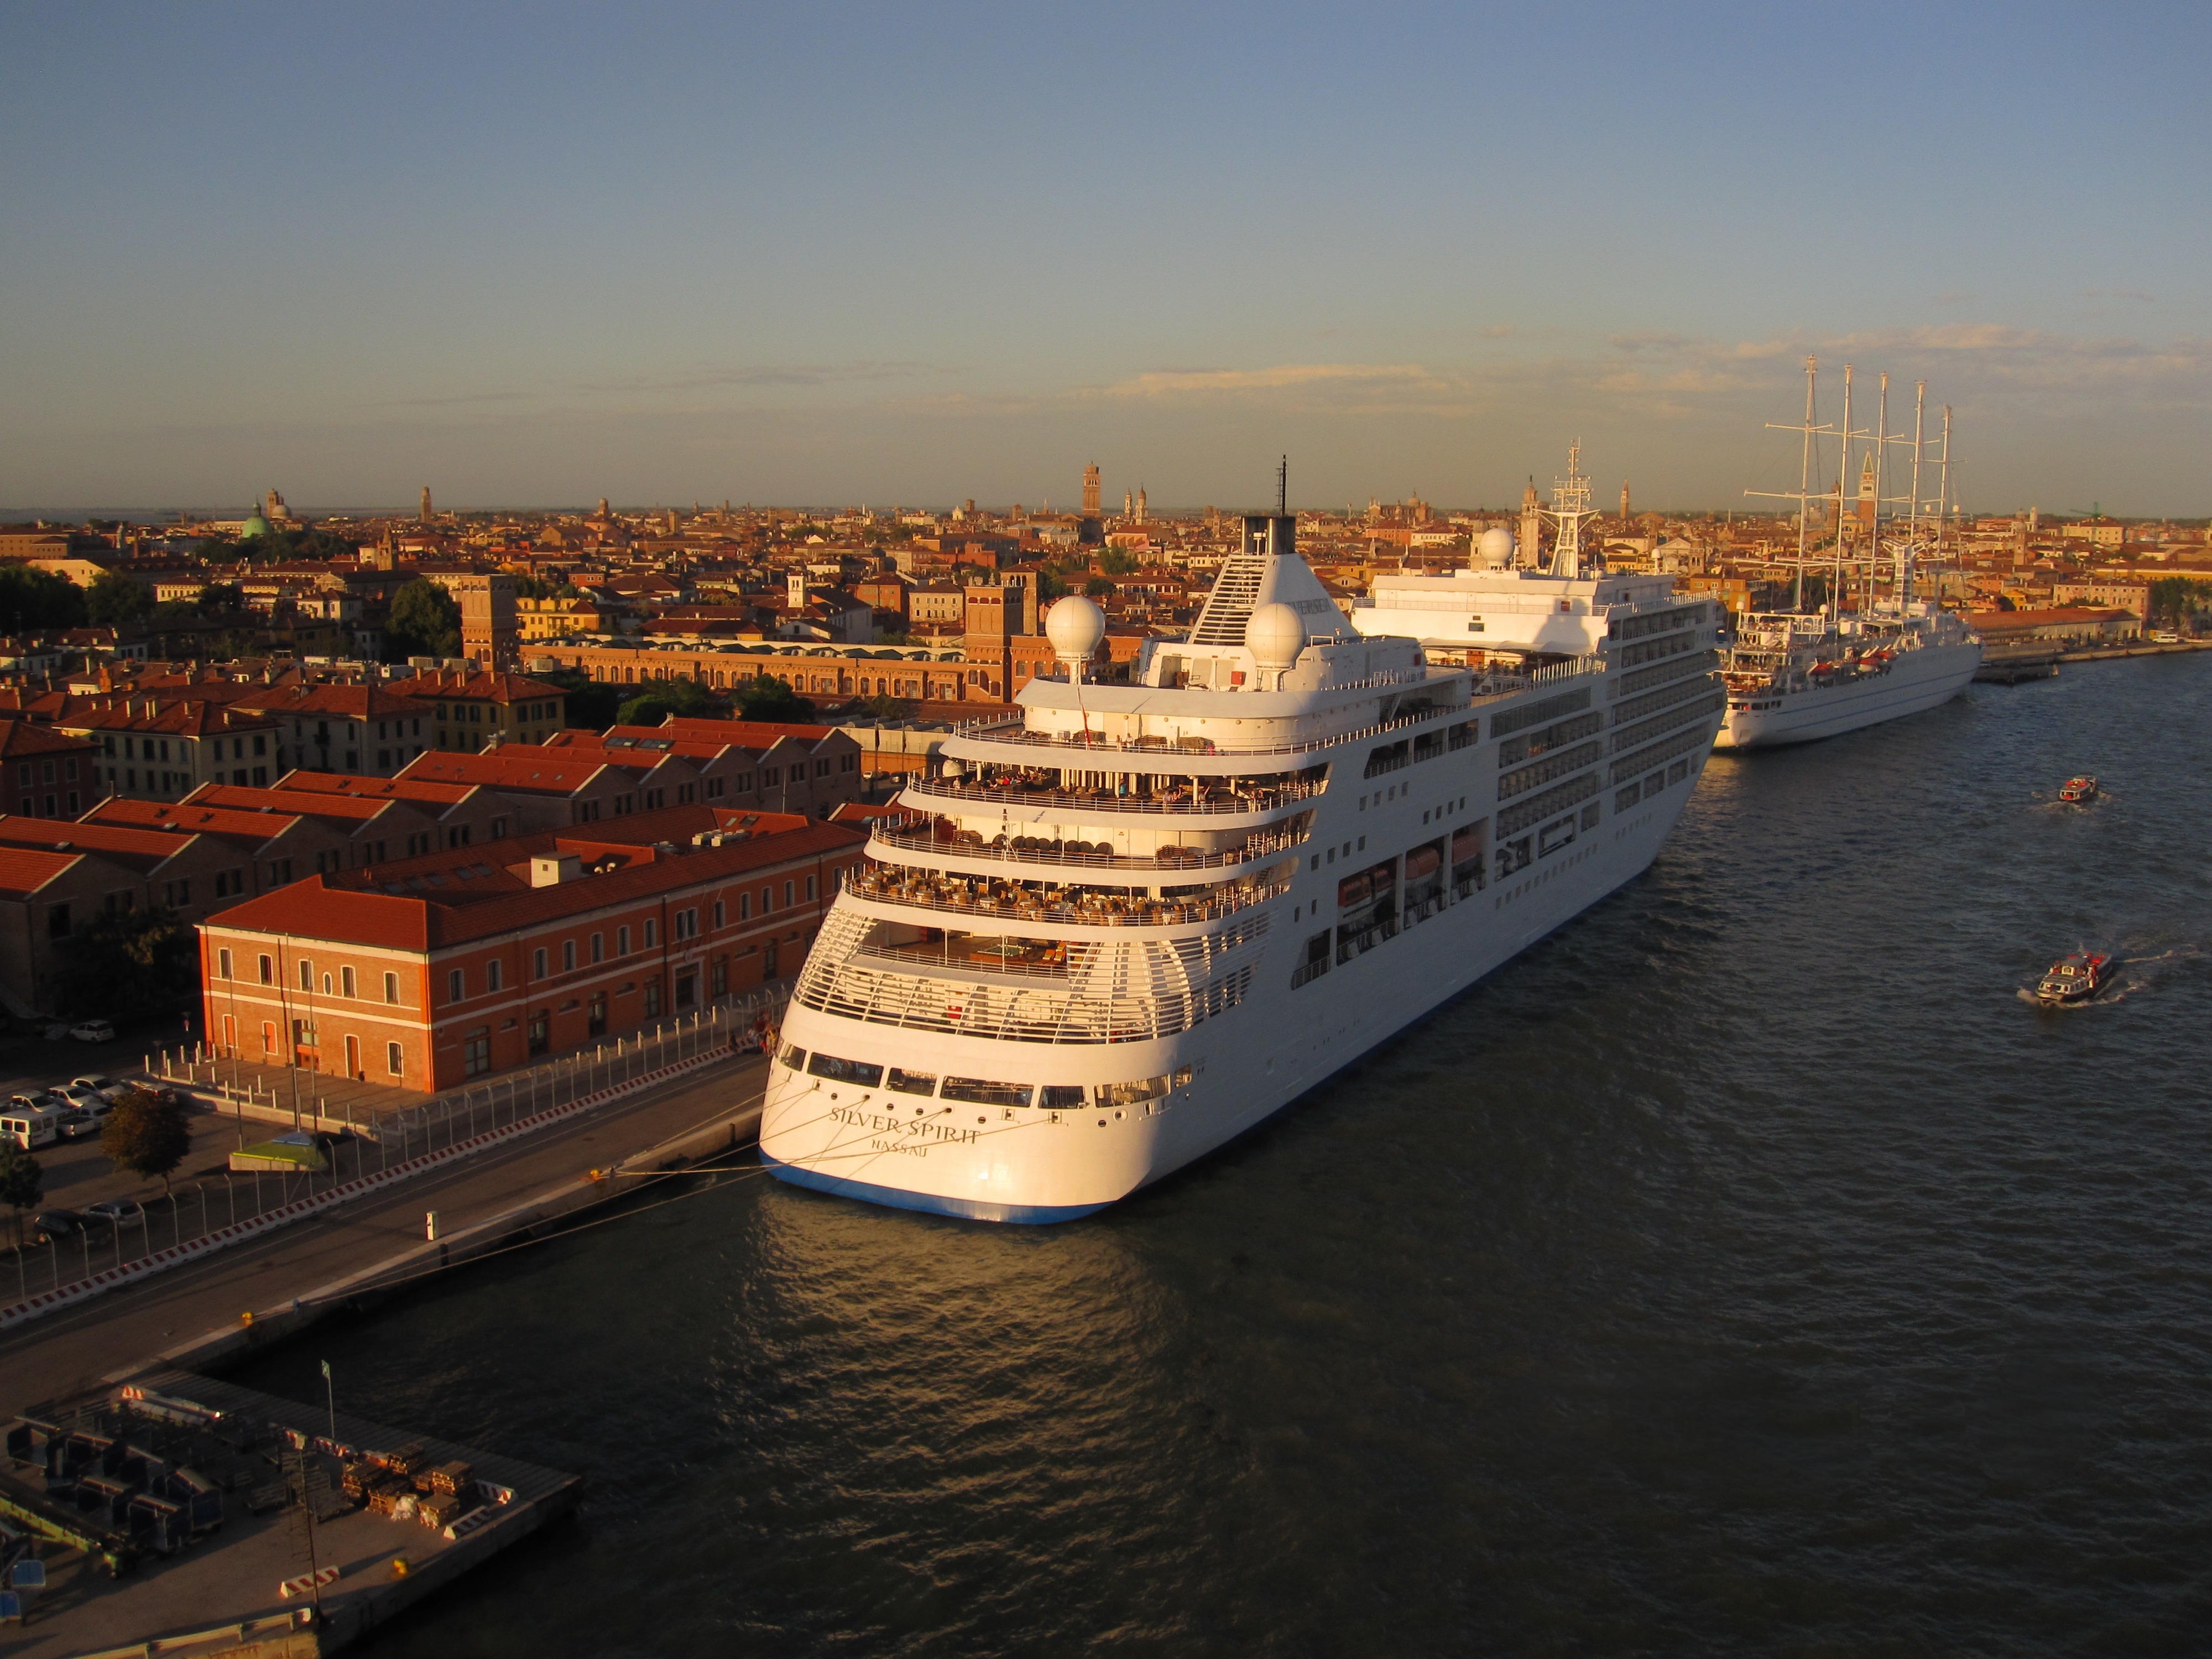
sea, dock, sunset, city, river, ship, cityscape, travel, dusk, evening, reflection, vehicle, italy, harbor, venice, port, waterway, buildings, watercraft, cruise ship, passenger ship, freight transport, ocean liner